10 Seconds (film)

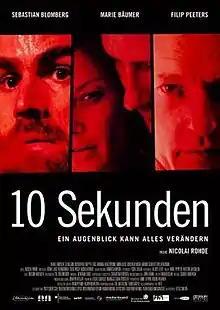
German poster

Four individuals are touched in different ways by a catastrophe. Markus is an air traffic controller who was directing a plane towards an arrival when it crashed into another plane, killing 83 people. Months after the fact, Markus blames himself for his role in the accident. Feeling alienated from Markus, his wife Franziska is finding comfort with another man. Erik is having a hard time because the death of his wife and kid in the accident. Harald is a police officer who was sent to the crash site, and the awful scenes have been etched into his mind.